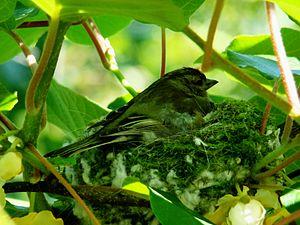
Le Pinson des arbres est une espèce de petits passereaux, partiellement migrateur, très répandu, de la famille des fringillidés. C'est la plus fréquente et la plus répandue des trois espèces de pinsons. Il est présent dans toute l'Europe à l'exception de l'Islande et de la Scandinavie la plus septentrionale, son aire de répartition s'étend vers l'est jusqu'en Sibérie centrale. C'est aussi un oiseau reproducteur en Afrique du Nord et au Proche-Orient jusqu'en Iran. En Nouvelle-Zélande et en République sud-africaine, le pinson a été introduit par l'homme.